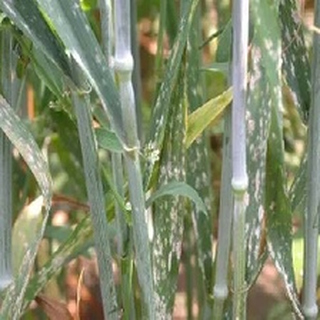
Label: wheat_mildew